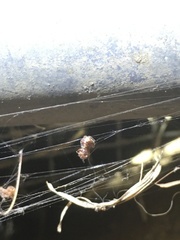
Species: Lactrodectus_hesperus